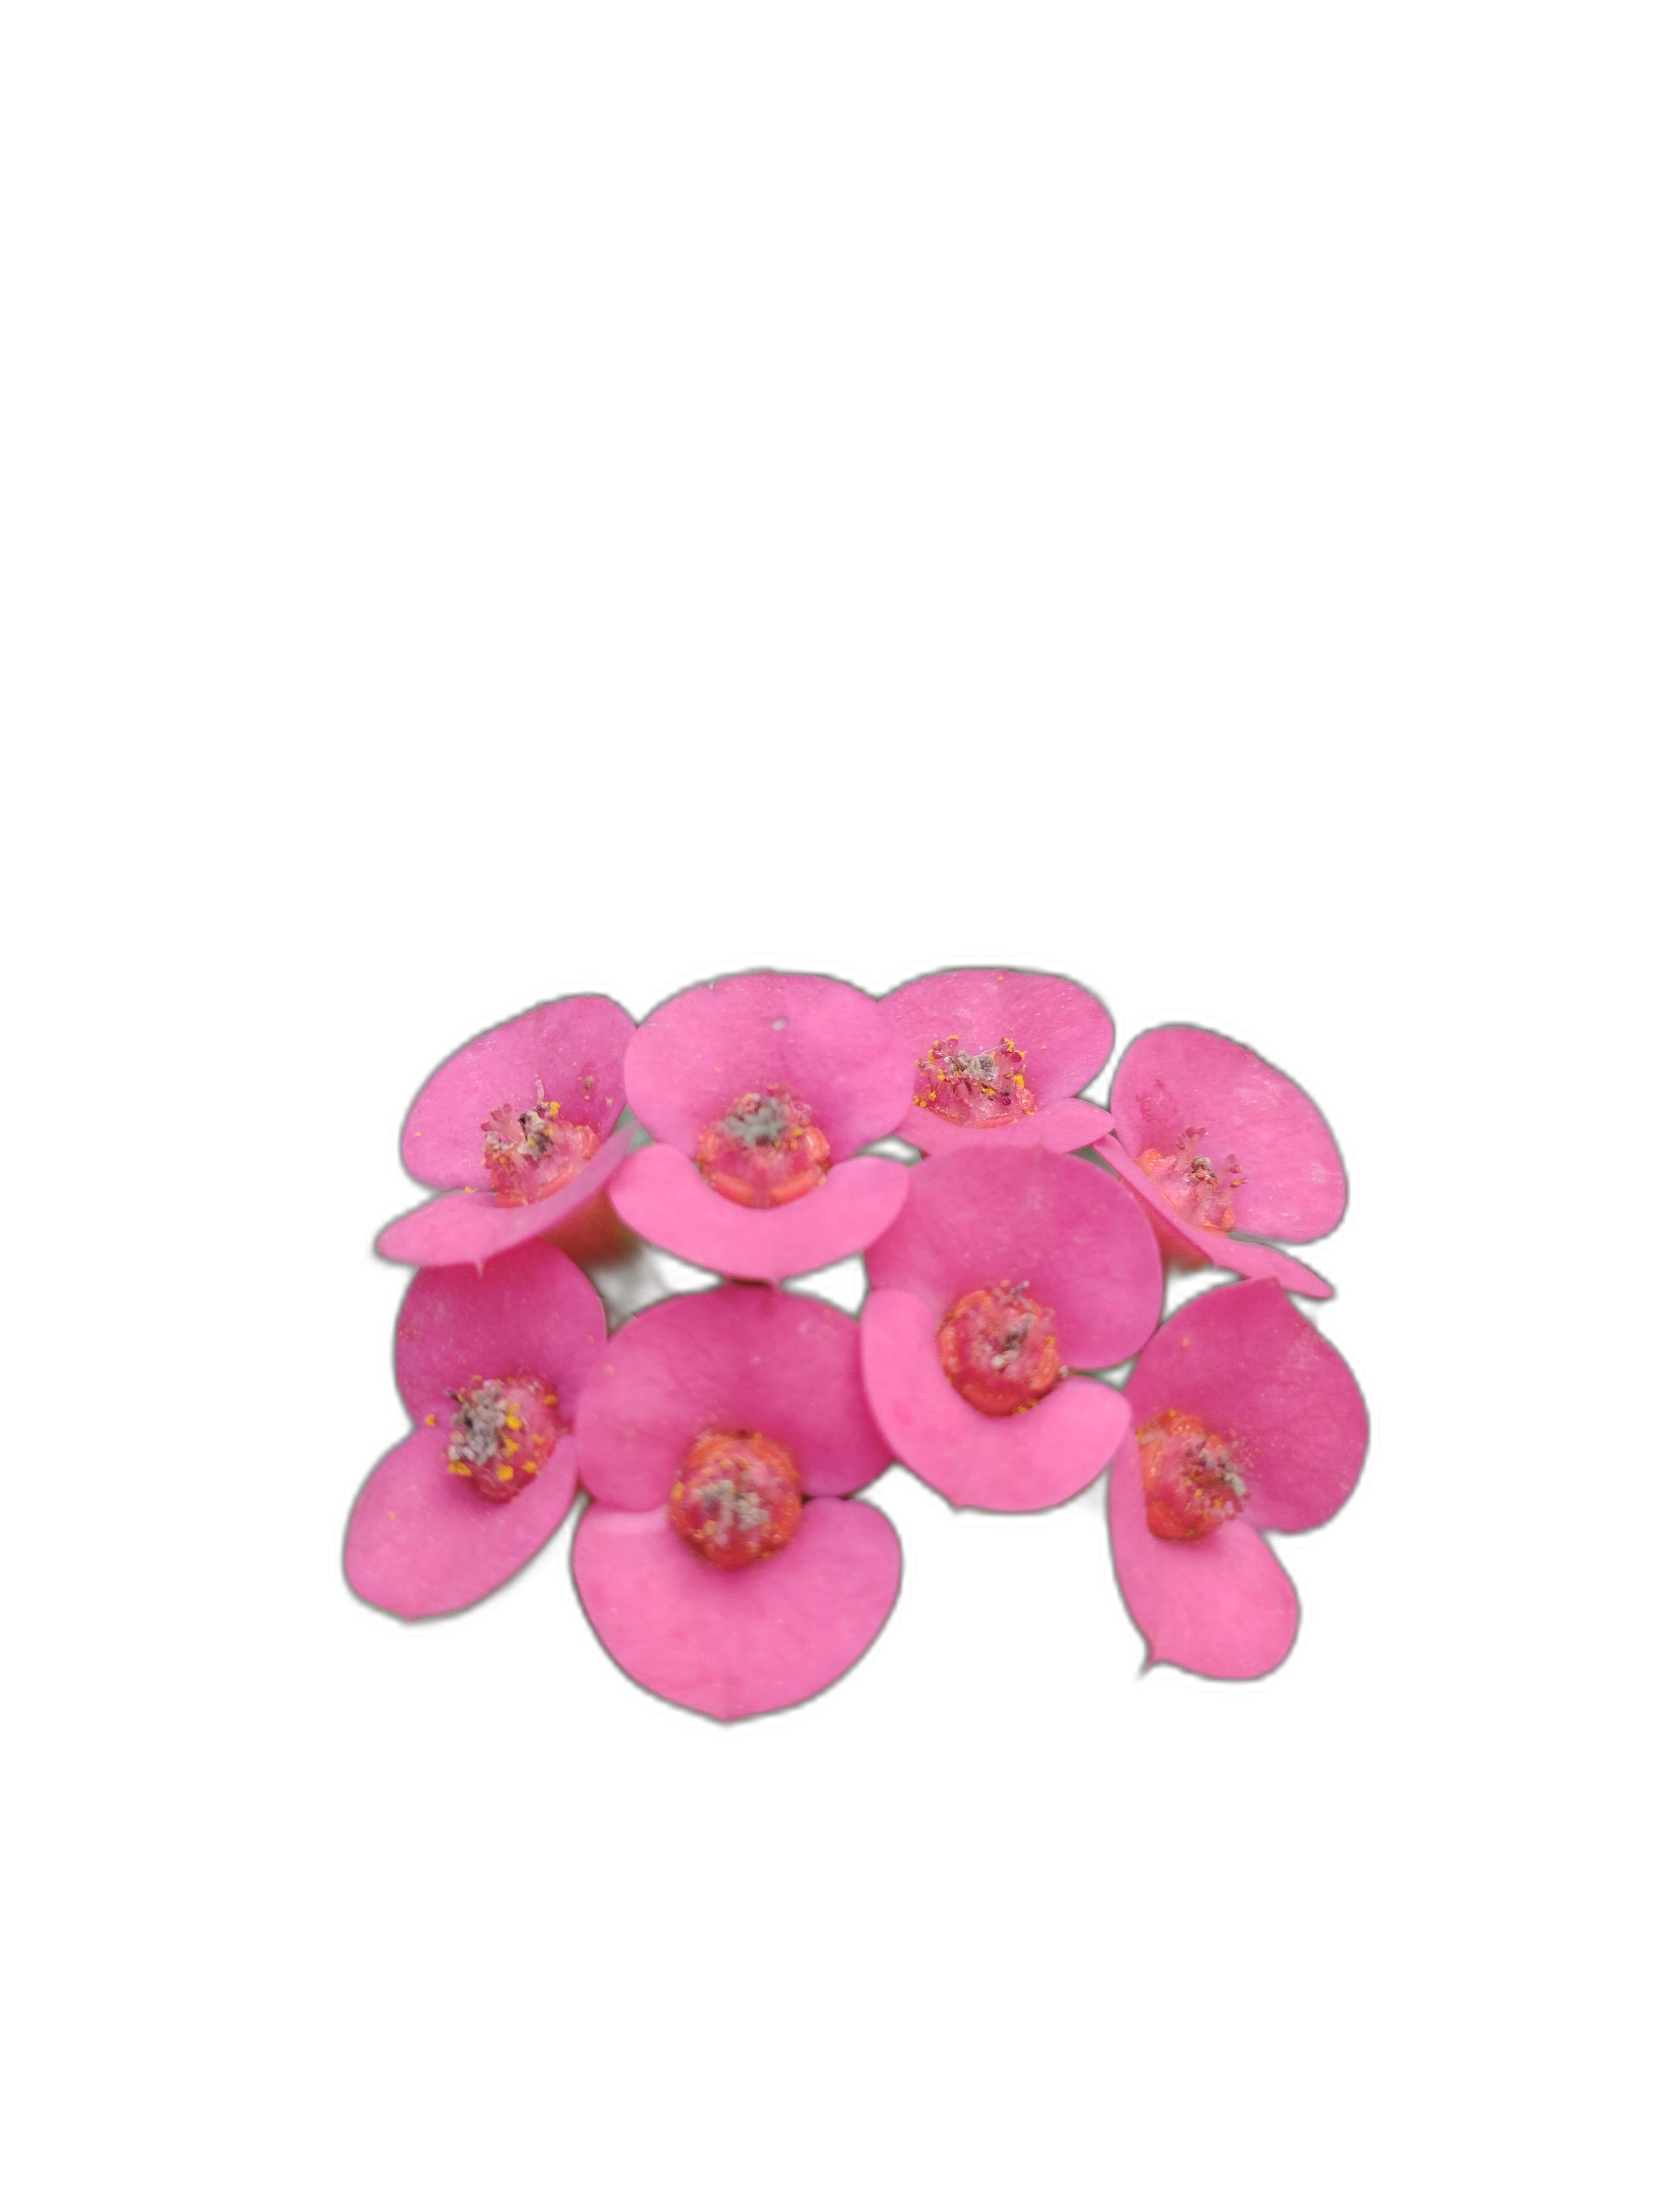
Label: Crown of thorns